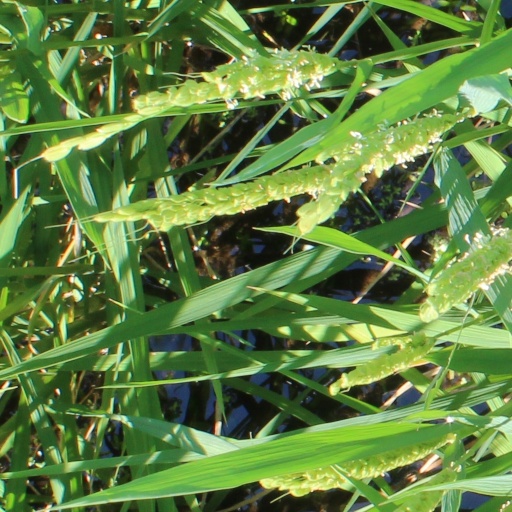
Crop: rice